Reliance authentication

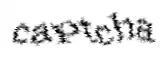
CAPTCHA is a response question that helps determine whether or not a user is a robot or not

Reliance authentication uses multi-step inputs to ensure that the user is not a fraud. Some examples include: